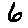
Label: 6